Giles family

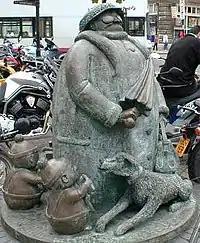
Statue of Grandma in Queen Street, Ipswich

There is a statue of Grandma in Queen Street in Ipswich, England where she stands looking up at the newspaper office window where Carl Giles used to work. Grandma made a cameo appearance in DC Comics' "" and Alan Moore's "". The appearance of Mrs. Henriot-Gulch in the comic "Cerebus" is closely based on Grandma.